Forest

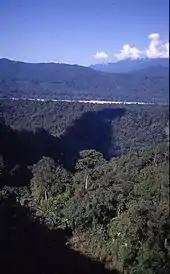
Broadleaf forest in Bhutan

A forest consists of many components that can be broadly divided into two categories: biotic (living) and abiotic (non-living). The living parts include trees, shrubs, vines, grasses and other herbaceous (non-woody) plants, mosses, algae, fungi, insects, mammals, birds, reptiles, amphibians, and microorganisms living on the plants and animals and in the soil, connected by mycorrhizal networks.